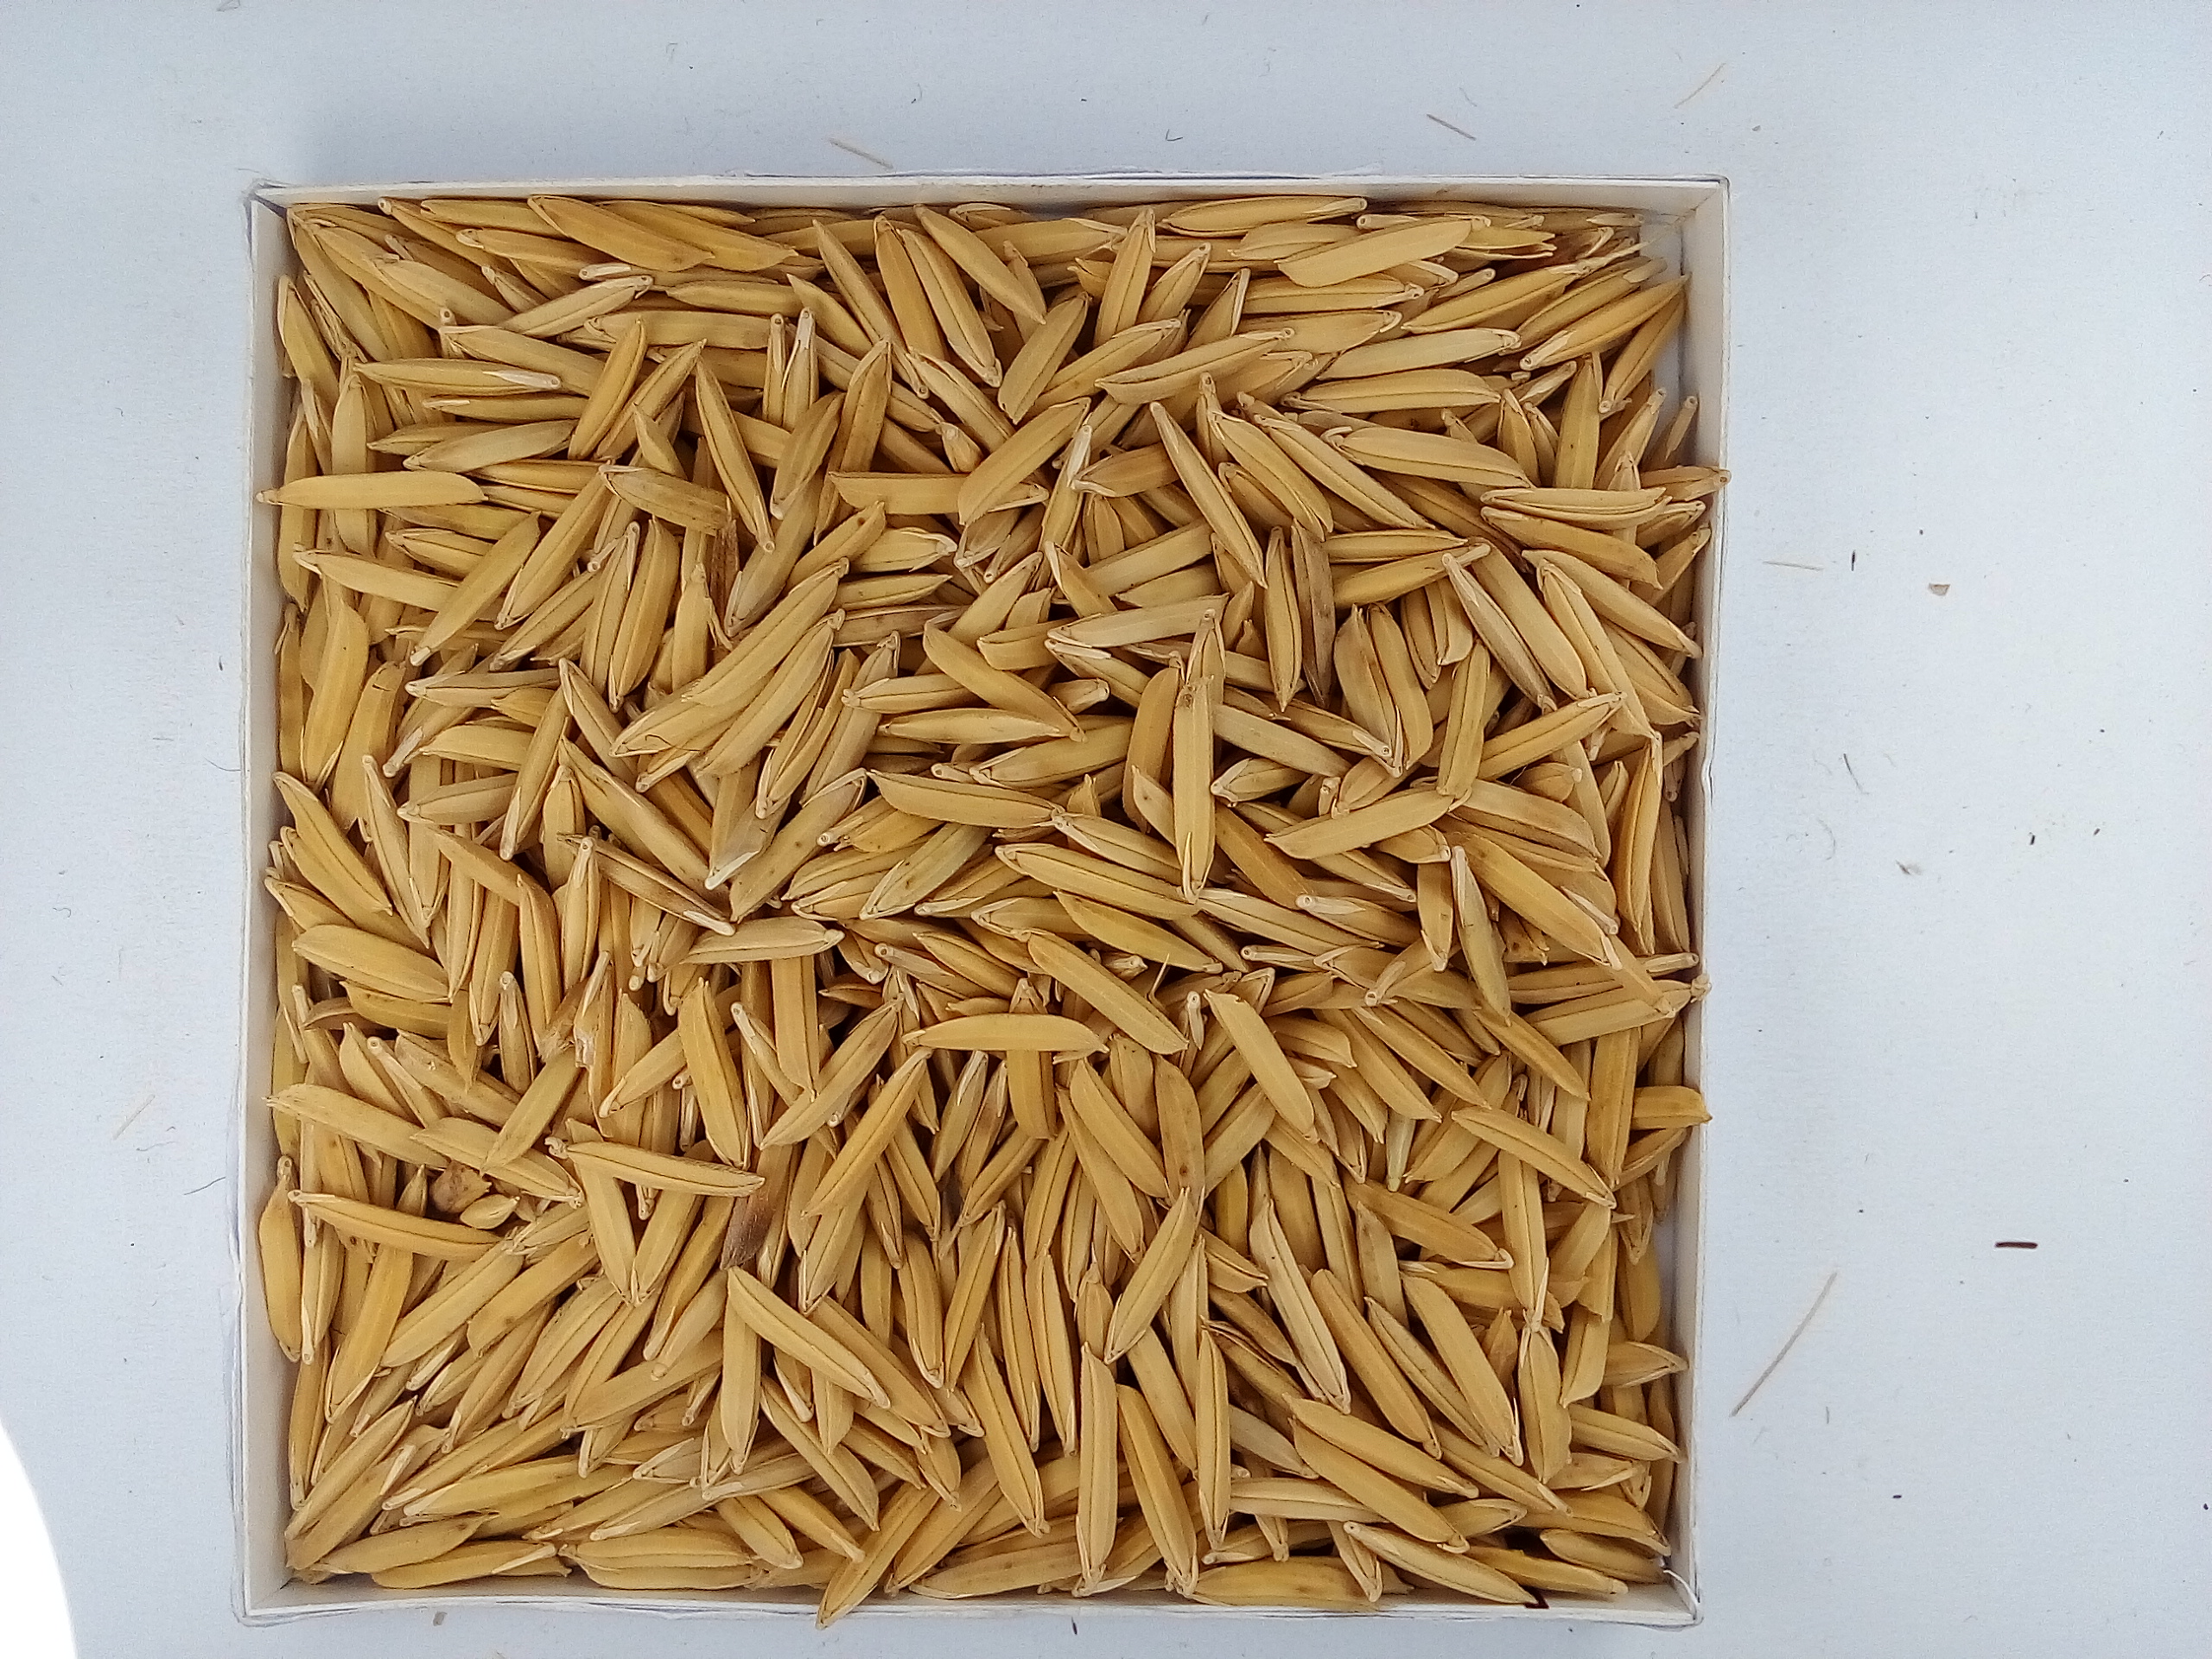
Rice seed variety: Unknown